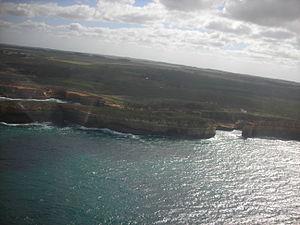
La Great Ocean Road est une route côtière de 243 km longeant l'État de Victoria, situé sur la côte sud-est en Australie entre les villes de Torquay et de Allansford. Construite entre 1919 et 1932 par des soldats revenus de la Première Guerre mondiale, cette route est devenue un haut lieu touristique du Victoria. Elle offre de magnifiques vues du détroit de Bass avec des paysages faits de falaises et autres formations rocheuses impressionnantes, telles que le Loch Ard Gorge, le Grotto, le London Bridge et surtout les fameux Douze Apôtres. Elle est aussi bordée par la plage de Torquay, mondialement réputée pour le surf. Elle fait partie de la Australian National Heritage List depuis le 7 avril 2011.